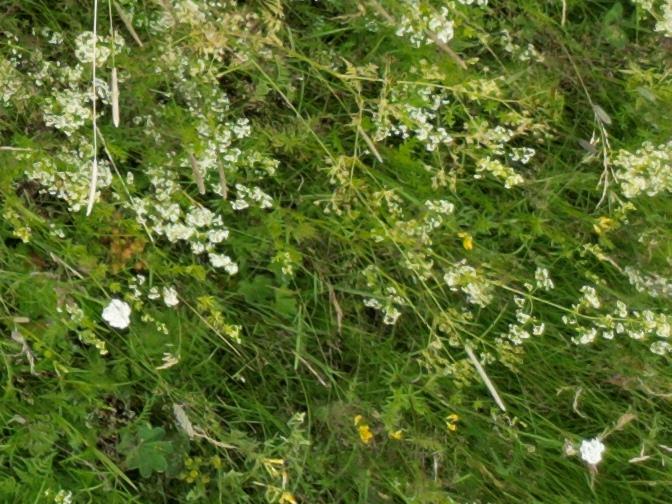
Flowers visible: yarrow flowers, yarrow flowers, yarrow flowers, yarrow flowers, yarrow flowers, yarrow flowers, yarrow flowers